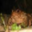
Label: frog